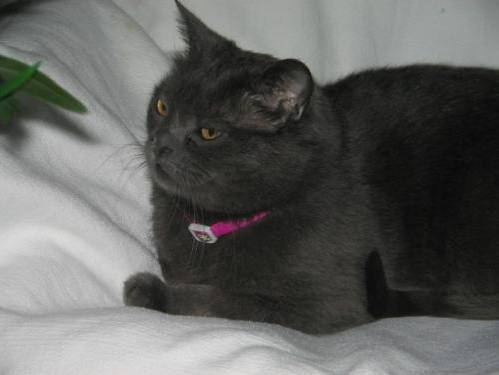
Label: cat